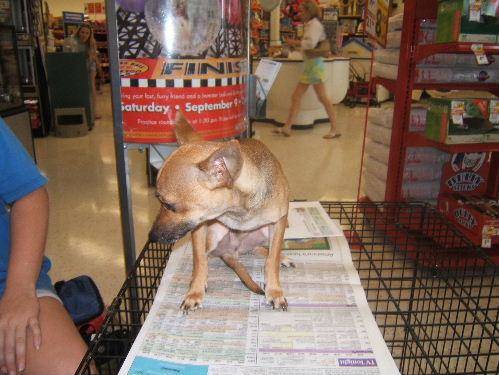
Label: dog